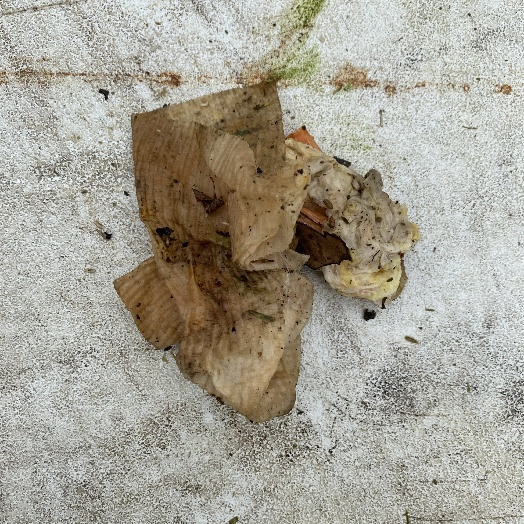
Label: Miscellaneous Trash